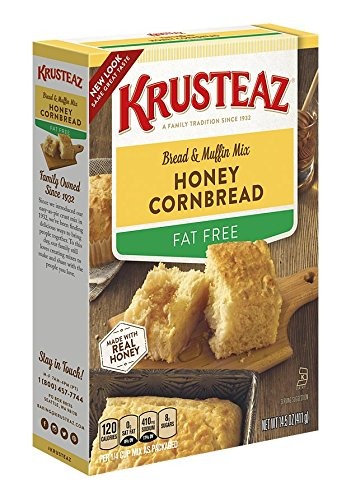
Item Name: Krusteaz Fat Free Honey Cornbread and Muffin Mix, 14.5-Ounce Boxes
Bullet Point 1: Classic cornbread texture with the sweet touch of honey
Bullet Point 2: Fat free alternative to regular cornbread
Bullet Point 3: Makes muffins too
Bullet Point 4: Just add water
Bullet Point 5: Easy to make, Hard to put down
Value: 14.5
Unit: ounce

Price: 2.48